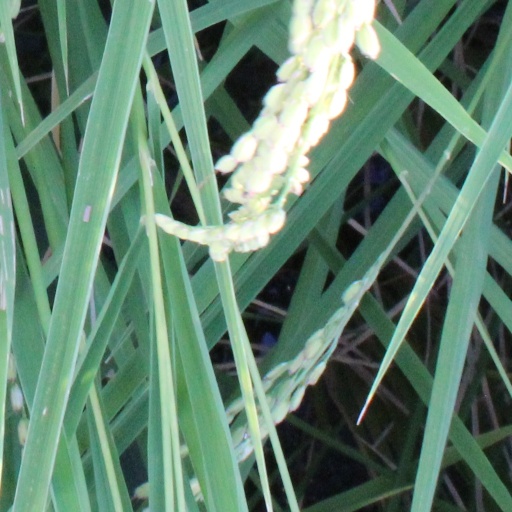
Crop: rice